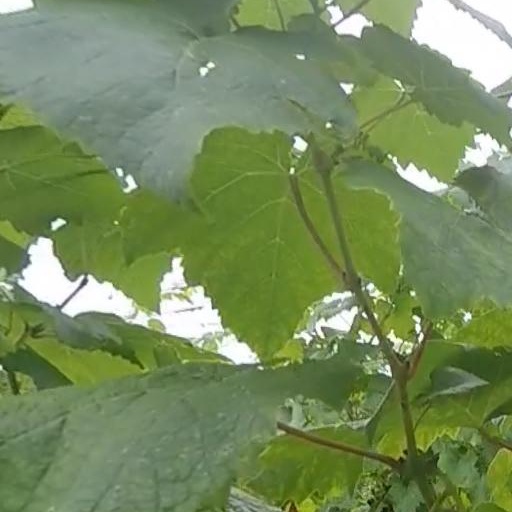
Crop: grape